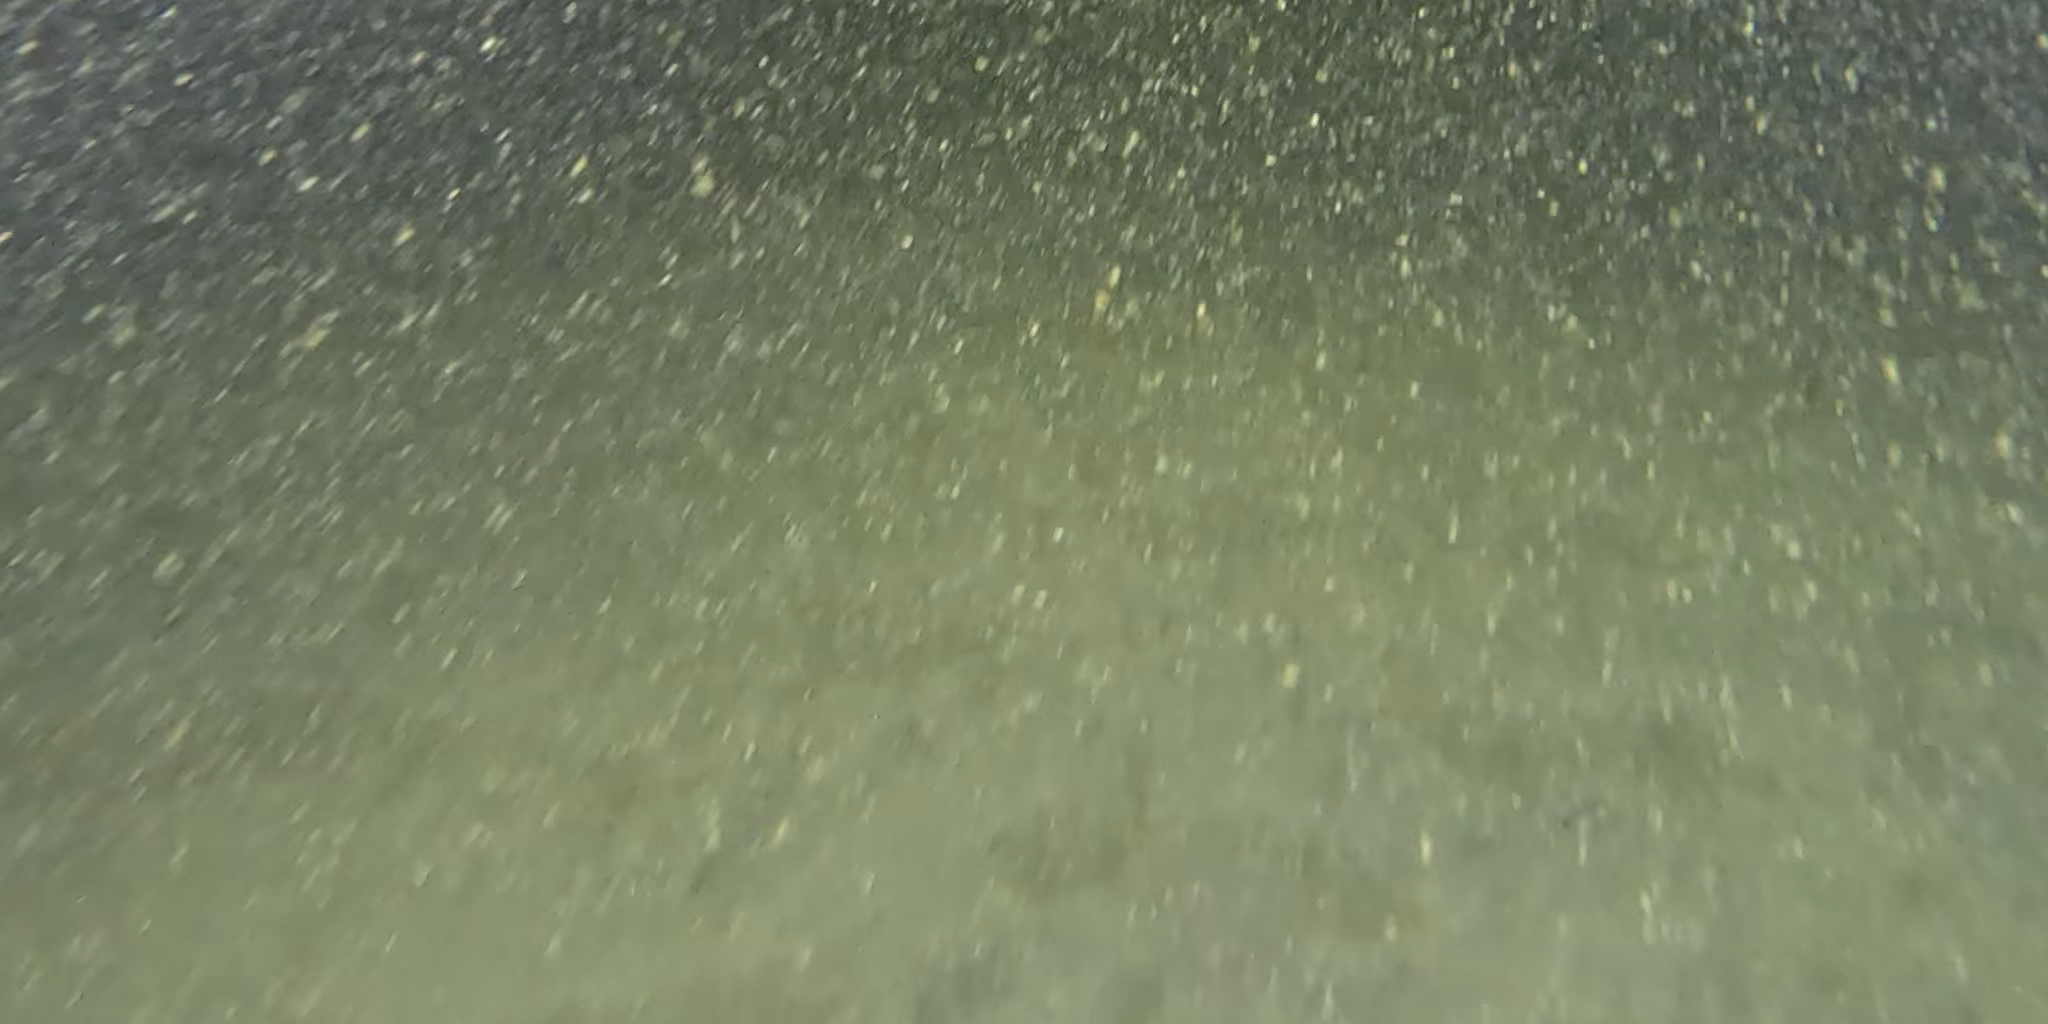
Seabed habitat: bad